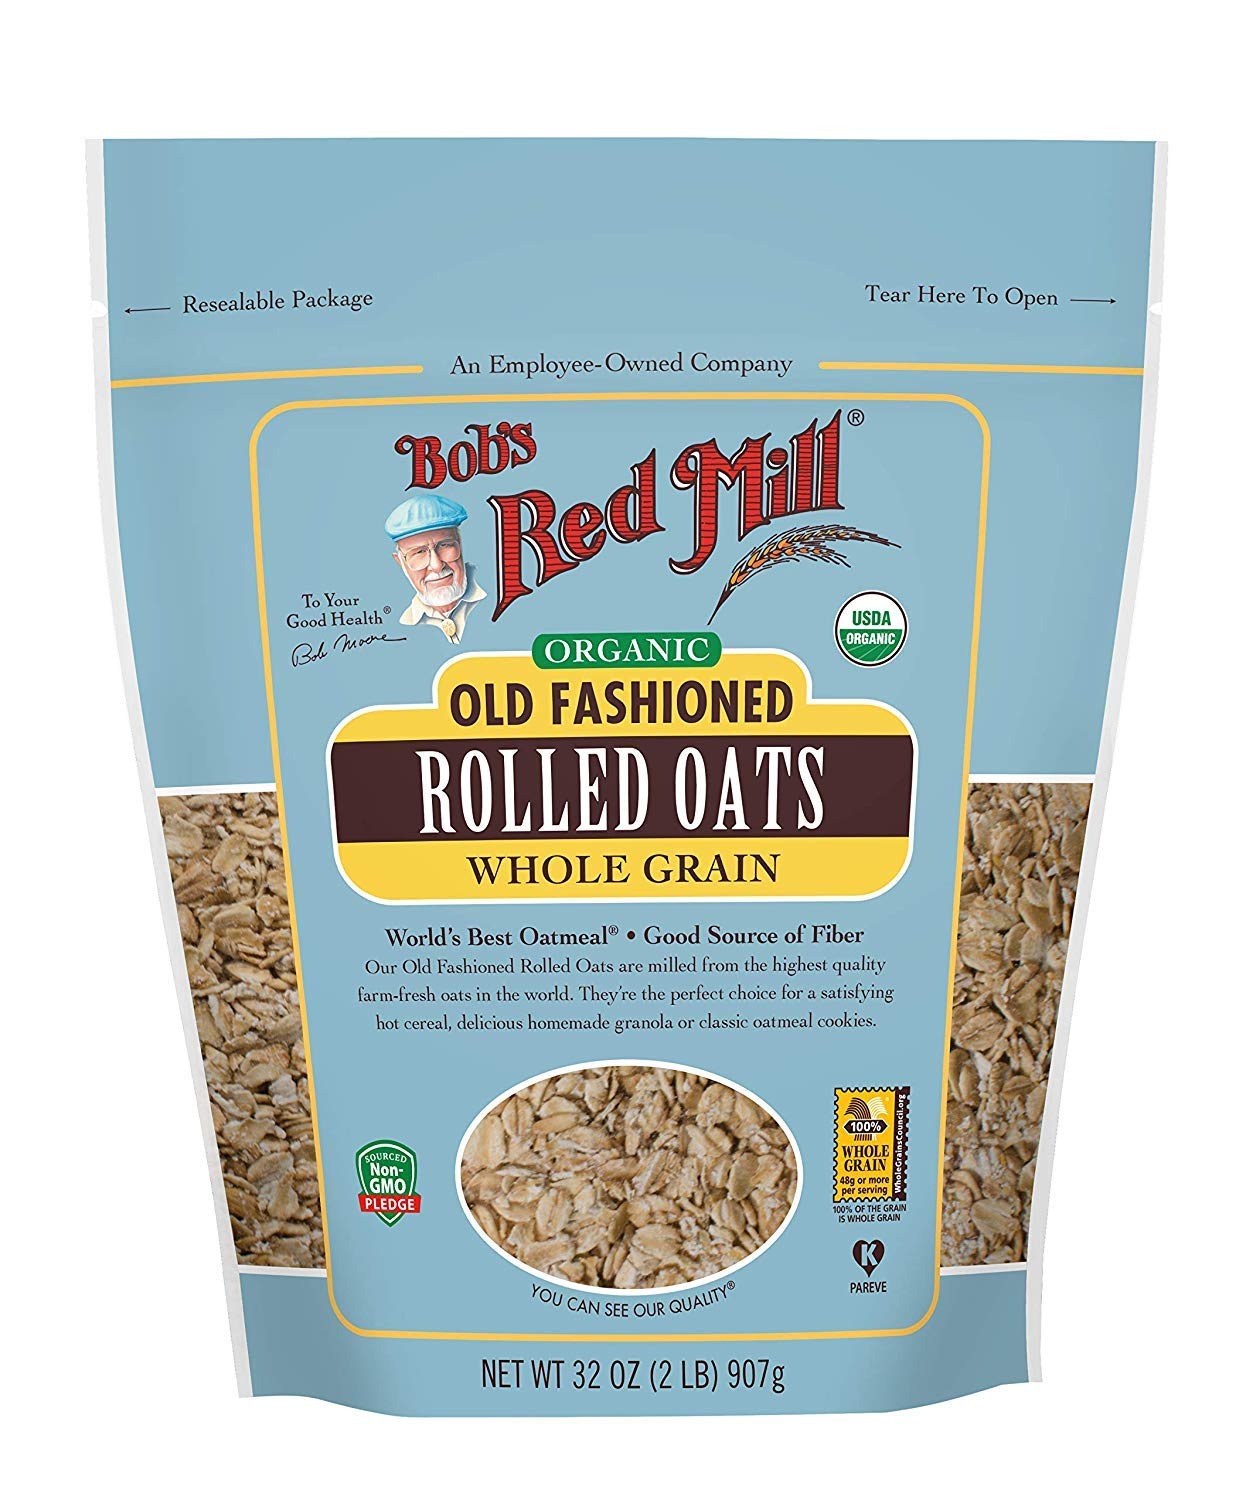
Item Name: Bob's Red Mill Organic Old Fashioned Rolled Oats 32 OZ (Pack - 3)
Bullet Point 1: WHOLE GRAIN GOODNESS: These certified organic oats are also a great choice for classic oatmeal raisin cookies, homemade granola and oatmeal bread
Bullet Point 2: GOOD SOURCE OF FIBER: One serving provides 11% of your daily value of fiber
Bullet Point 3: BOB'S RED MILL: Make folks a little happier: it’s the idea that keeps our stone mills grinding to fill every bag with wholesome goodness
Bullet Point 4: ORGANIC: Certified Organic by QAI
Product Description: Bob's Red Mill Organic Old Fashioned Rolled Oats are a delicious, wholesome hot cereal that will give you lasting energy throughout the morning. These certified organic oats are also a great choice for classic oatmeal raisin cookies, homemade granola and oatmeal bread.
Value: 96.0
Unit: Ounce

Price: 6.785